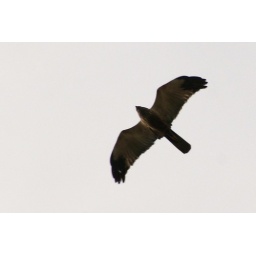
From first view, looks like a male Hen Harrier, but is in fact the same bird as the next picture.